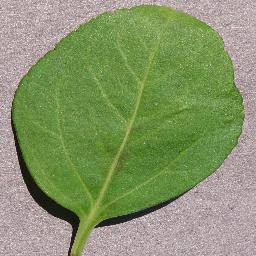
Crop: cherry
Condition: (including_sour)_healthy